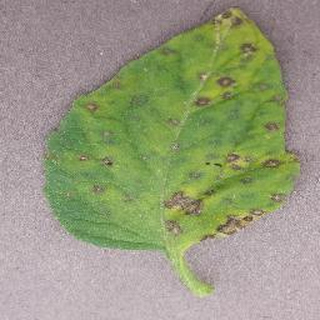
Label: tomato_septoria_leaf_spot